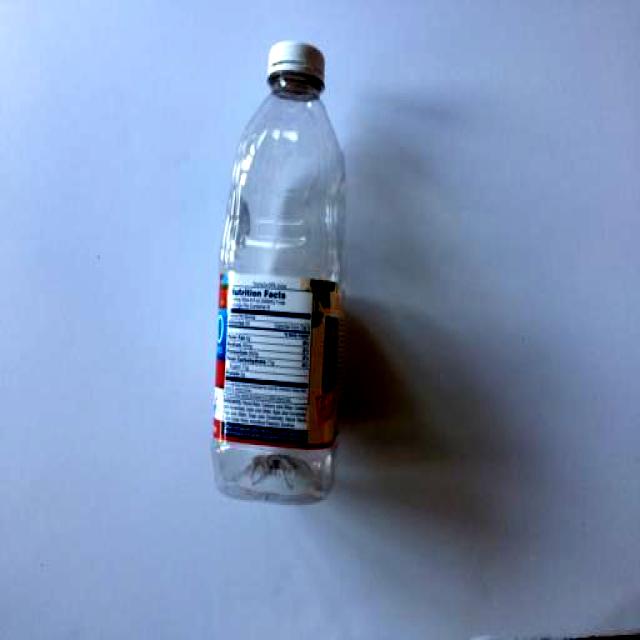
Label: Plastic